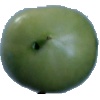
Label: Tomato not Ripened 1